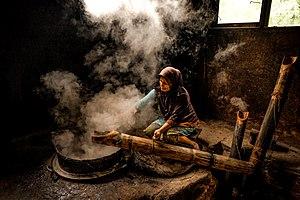
Le sucre de palme est un édulcorant qui peut provenir de différentes variétés de palmiers. Les sources prédominantes sont le palmier rônier, le palmier-dattier, le nipa, le palmier à sucre ou le cocotier.